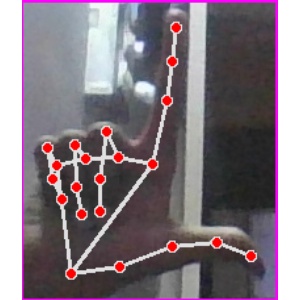
अक्षर: ल